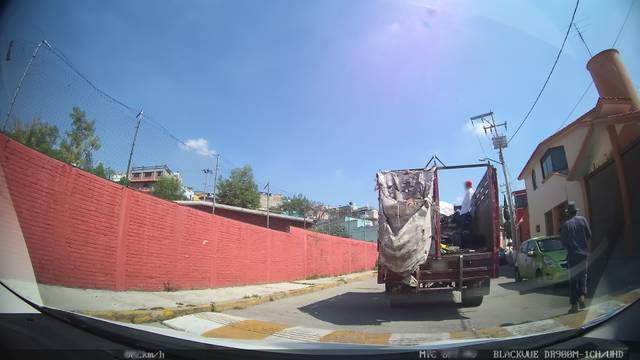
Region: Mexico
Coordinates: 19.459, -99.242